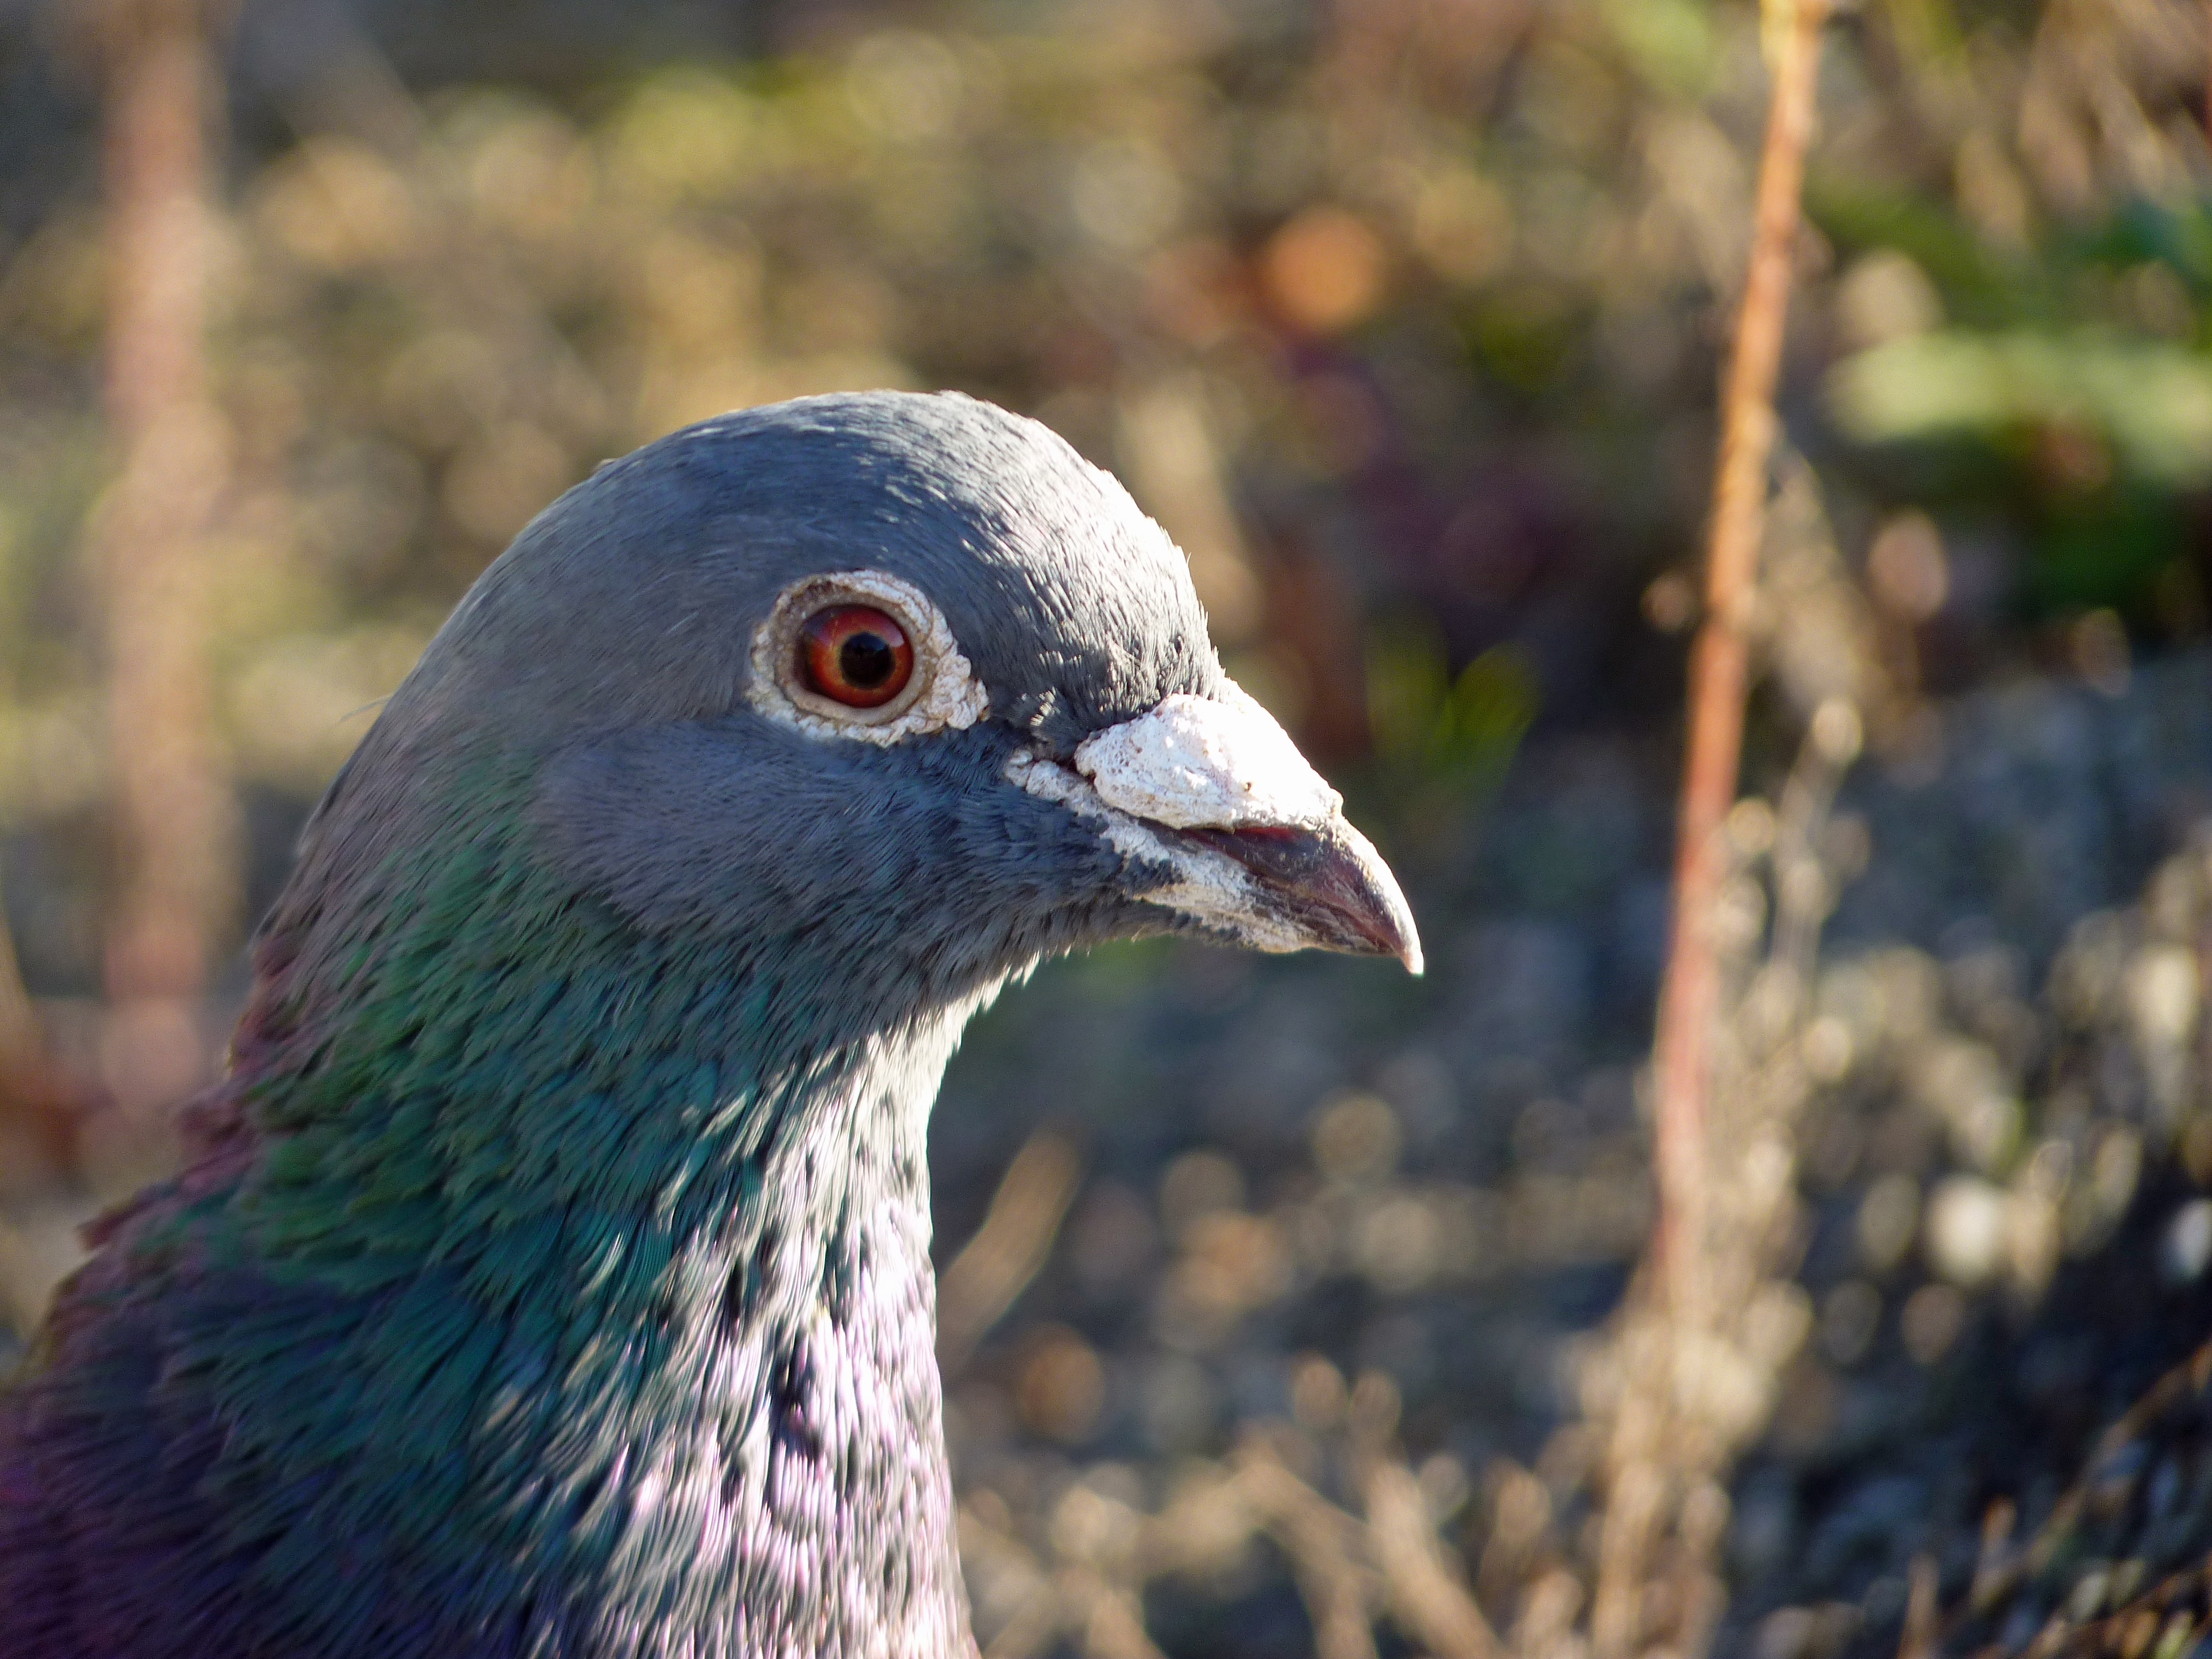
nature, bird, wildlife, beak, peaceful, fauna, close up, ornithology, head, dove, vertebrate, peafowl, pigeons and doves